John, King of England

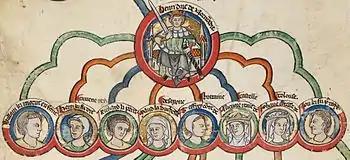
13th-century depiction of Henry II and his legitimate children, left to right: William, Henry, Richard, Matilda, Geoffrey, Eleanor, Joan and John

Henry the Young King fought a short war with his brother Richard in 1183 over the status of England, Normandy and Aquitaine. Henry II moved in support of Richard, and Henry the Young King died from dysentery at the end of the campaign. With his primary heir dead, Henry rearranged the plans for the succession: Richard was to be made King of England, albeit without any actual power until the death of his father; Geoffrey would retain Brittany; and John would now become the Duke of Aquitaine in place of Richard. Richard refused to give up Aquitaine; Henry II was furious and ordered John, with help from Geoffrey, to march south and retake the duchy by force. The two attacked the capital of Poitiers, and Richard responded by attacking Brittany. The war ended in stalemate and a tense family reconciliation in England at the end of 1184.